National American Woman Suffrage Association

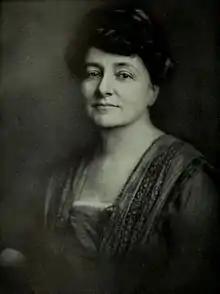
Maud Wood Park

From Shaw's point of view, the time was right for a renewed emphasis on a suffrage amendment. Gordon and Clay, the most persistent adversaries of a federal suffrage amendment within NAWSA, had been out-maneuvered by their opponents and no longer held national posts.